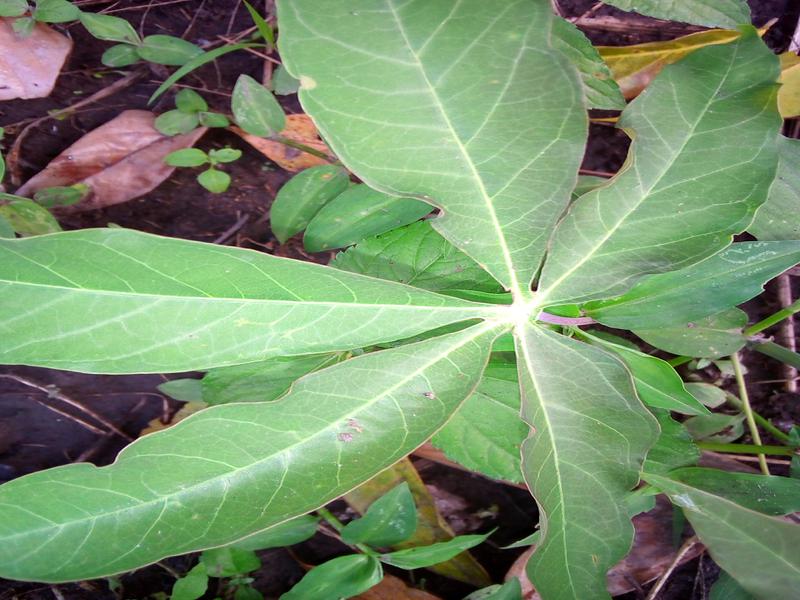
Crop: cassava
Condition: healthy